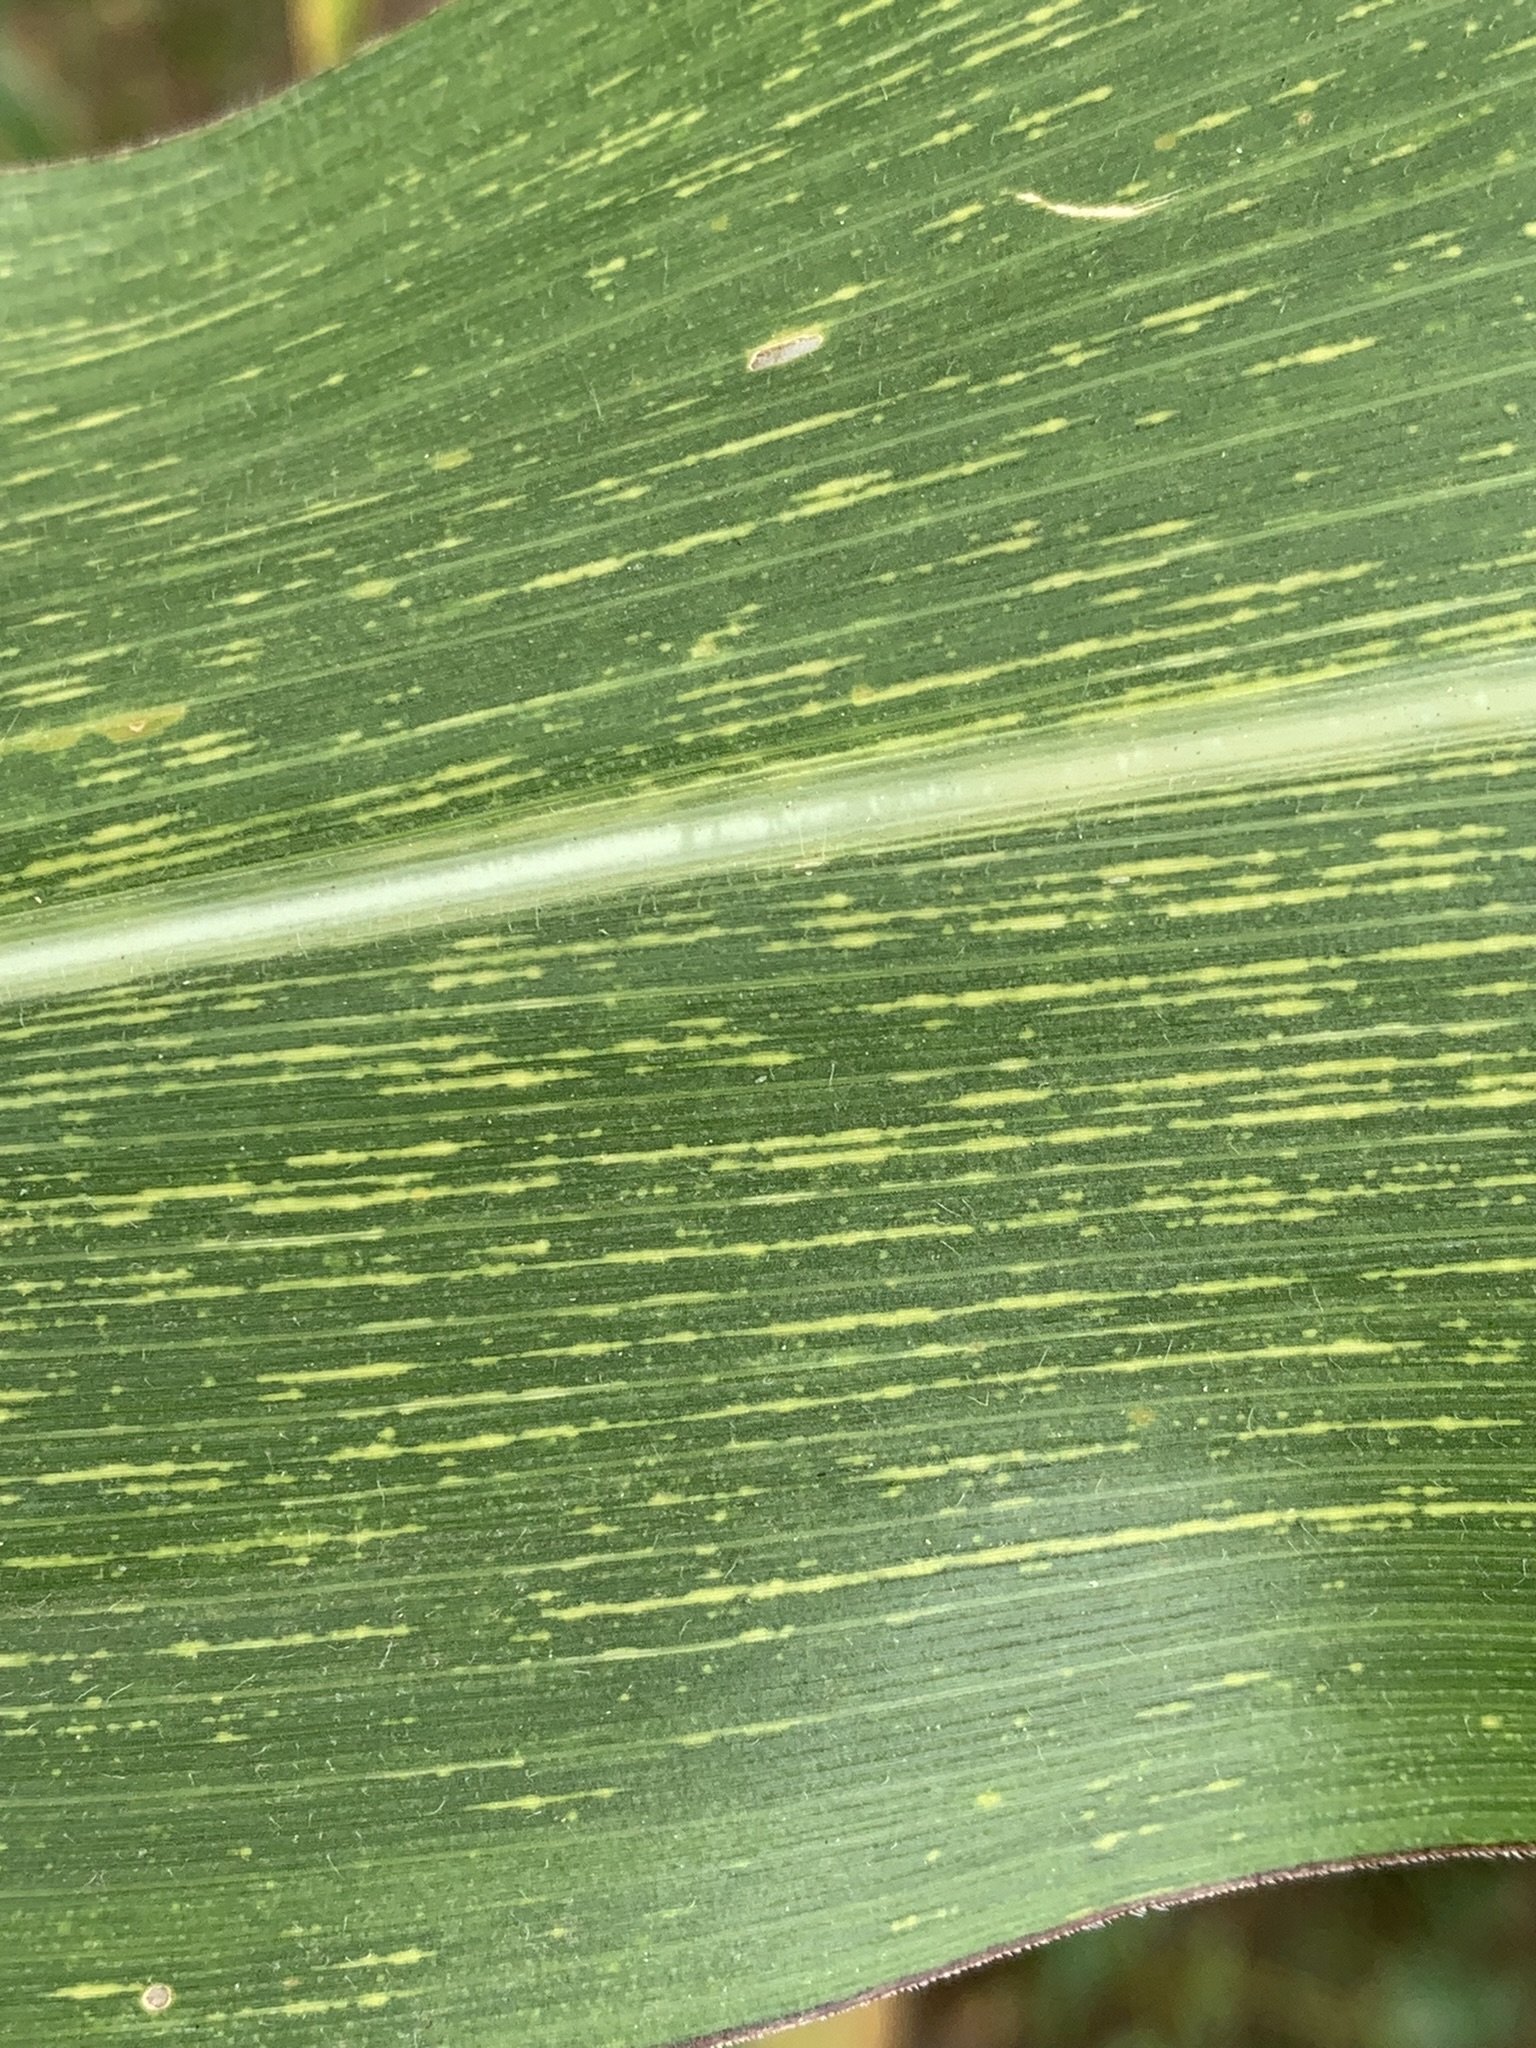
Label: MSV